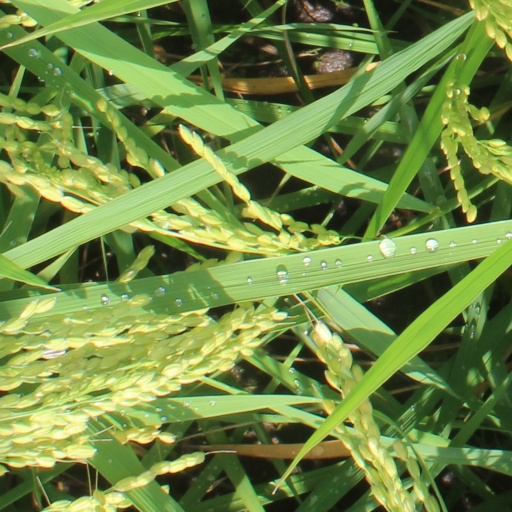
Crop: rice